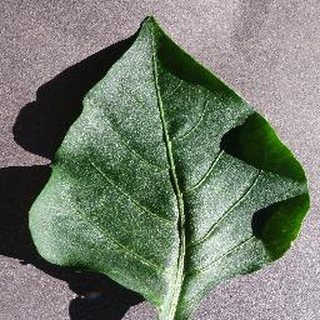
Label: healthy_bell_pepper